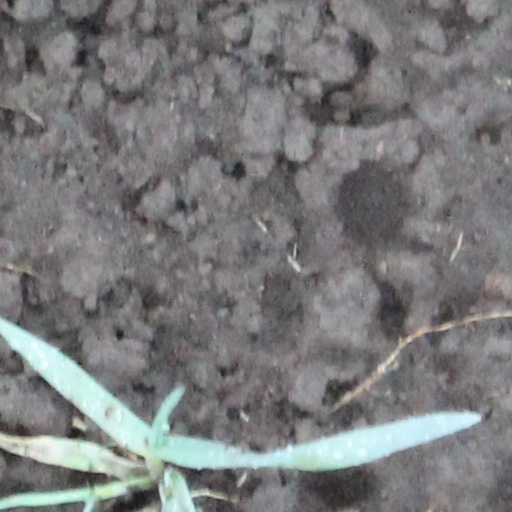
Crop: wheat